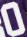
Number: 0